EFA Studios

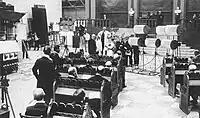
The interior of the EFA Studios in 1923.

The EFA Studios or Halensee Studios were film studios located in the Berlin suburb of Halensee. They were a prominent centre of film production in the silent and early sound era. Constructed in 1919 after the First World War, they were part of a wave of modern studios that used artificial lighting rather than the earlier glasshouse studios that relied on natural light. Early productions included "The Head of Janus" by F.W. Murnau. They were located close to Berlin Zoo and were sometimes also known as the Zoo Studios.